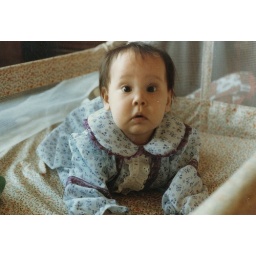
Maybe surprised to be born the only girl in a home packed with boys ...